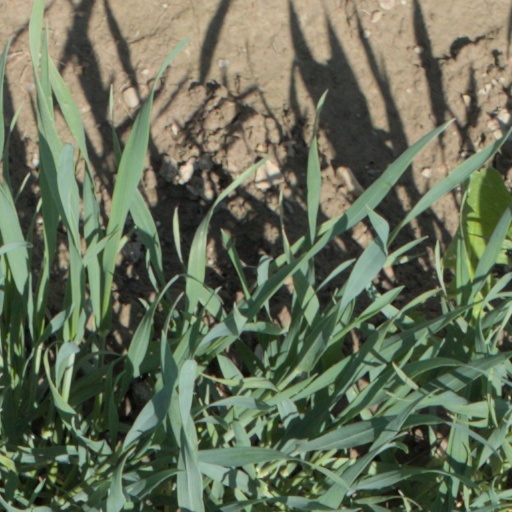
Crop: wheat